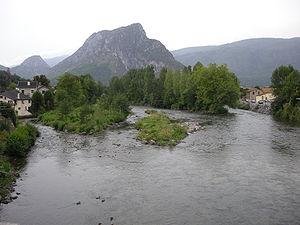
L'Ariège à Tarascon-sur-Ariège (Ariège, France)
Tarascon-sur-Ariège est une commune française, située dans le département de l'Ariège en région Occitanie.
Le bassin de la Garonne est un bassin versant situé principalement en France avec une partie amont mineure en Espagne et en Andorre.